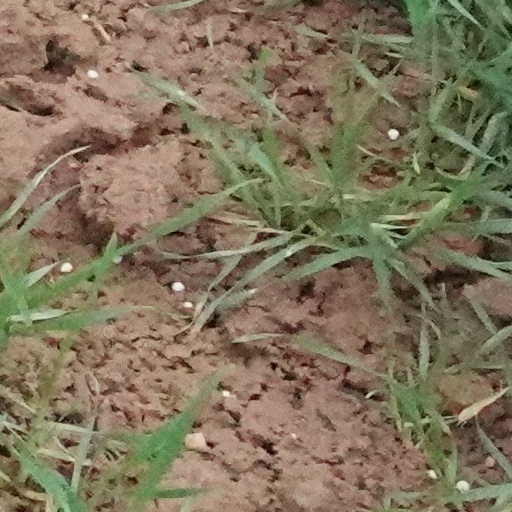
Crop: wheat